Microcotyle donavini

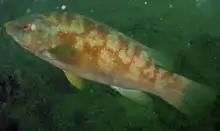
"Labrus bergylta" is the type host of " Microcotyle donavini"

The host-type is "Labrus bergylta". The type-locality is off Brest, France.